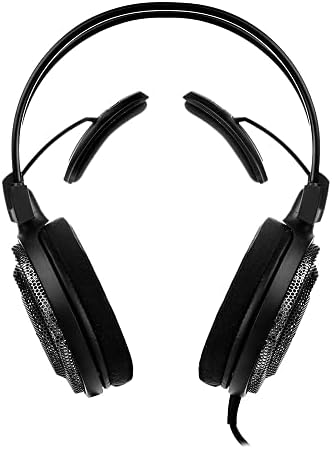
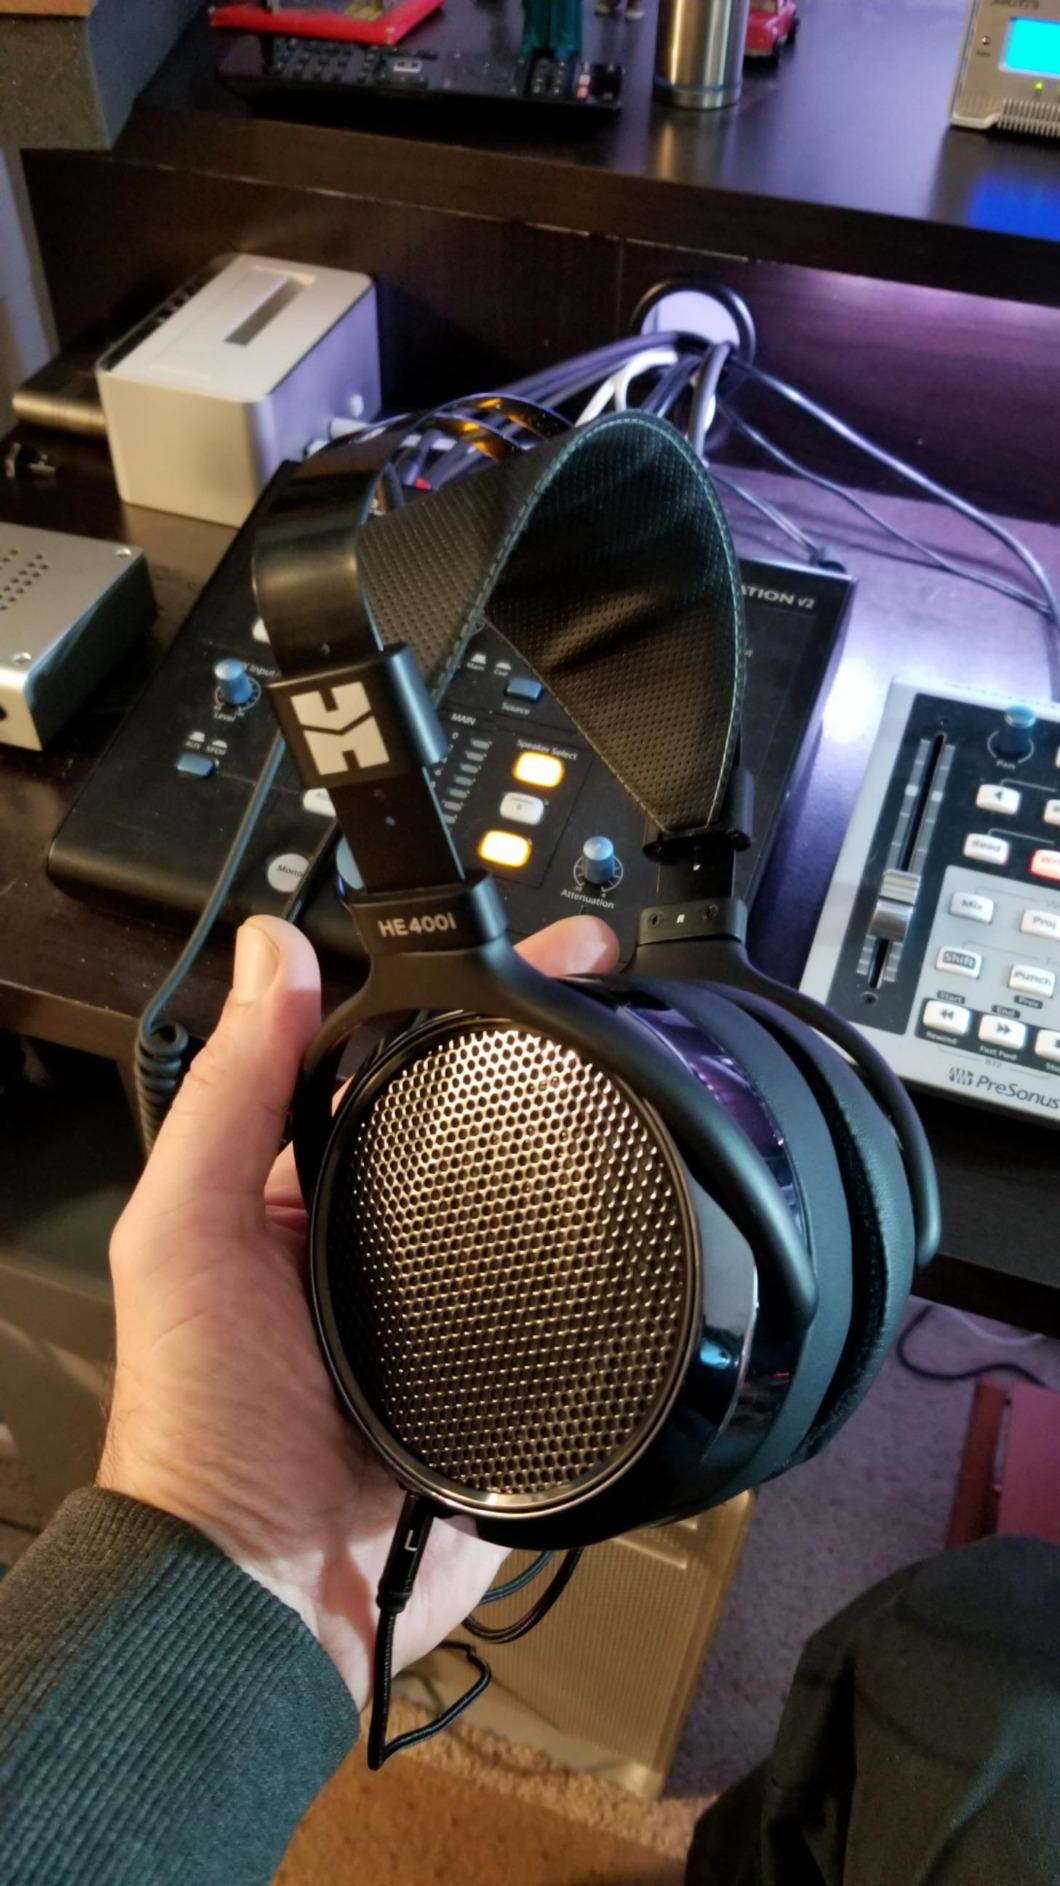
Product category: headphones
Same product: no